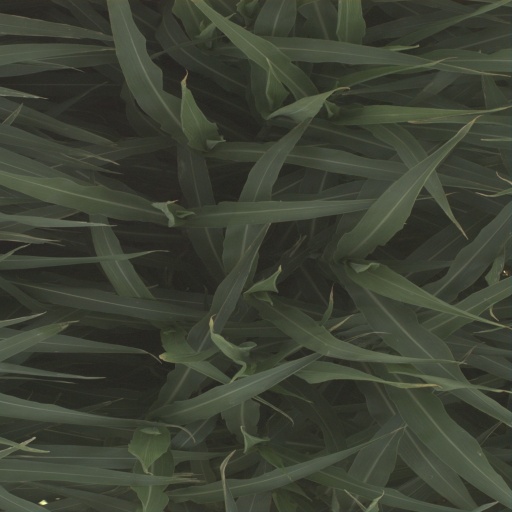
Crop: sorghum